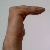
The image shows a hand gesture representing a space in Indian Sign Language.